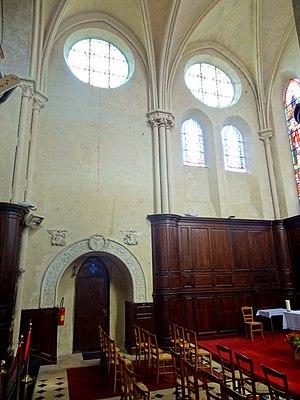
Intérieur de l'église - voir titre.
L'église Saint-Lucien est une église catholique paroissiale située à Méru, dans l'Oise, en région des Hauts-de-France, en France. C'est un vaste édifice issu de plusieurs campagnes de construction entre la fin du XIᵉ siècle et 1678, qui se caractérise par une nef lambrissée de six travées d'une facture simple, bordée par un bas-côté Renaissance au sud et un bas-côté moderne au nord, et débouche à l'est sur la base du clocher roman remaniée à la période gothique. Aucun élément roman ne subsiste à l'intérieur de l'église, et à l'extérieur, le clocher de 1511 avec sa haute flèche en charpente de 1511 dissimule la vieille tour, excepté la face ouest de son dernier étage. Comme particularité, la base du clocher ne communique pas avec les deux croisillons ajoutés au XVIᵉ siècle, dont celui du sud se prolonge vers l'est par une petite chapelle. À l'est, un chœur gothique de deux travées, terminé en chevet plat, fait suite à la base du clocher. Mal visible depuis la nef, il constitue toutefois la partie la plus remarquable de l'église, et n'a que peu évolué depuis sa construction pendant les années 1220 / 1230.